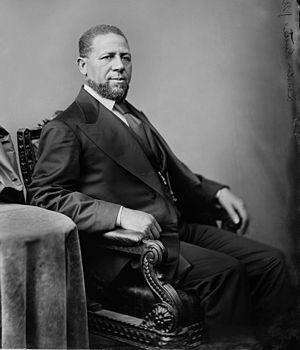
Hiram Rhodes Revels, né à Fayetteville le 27 septembre 1827 et mort à Aberdeen le 16 janvier 1901, est un pasteur et un homme politique américain, membre du Parti républicain. Sénateur du Mississippi à l'époque de la Reconstruction, il est le premier Afro-Américain à siéger au Congrès des États-Unis.